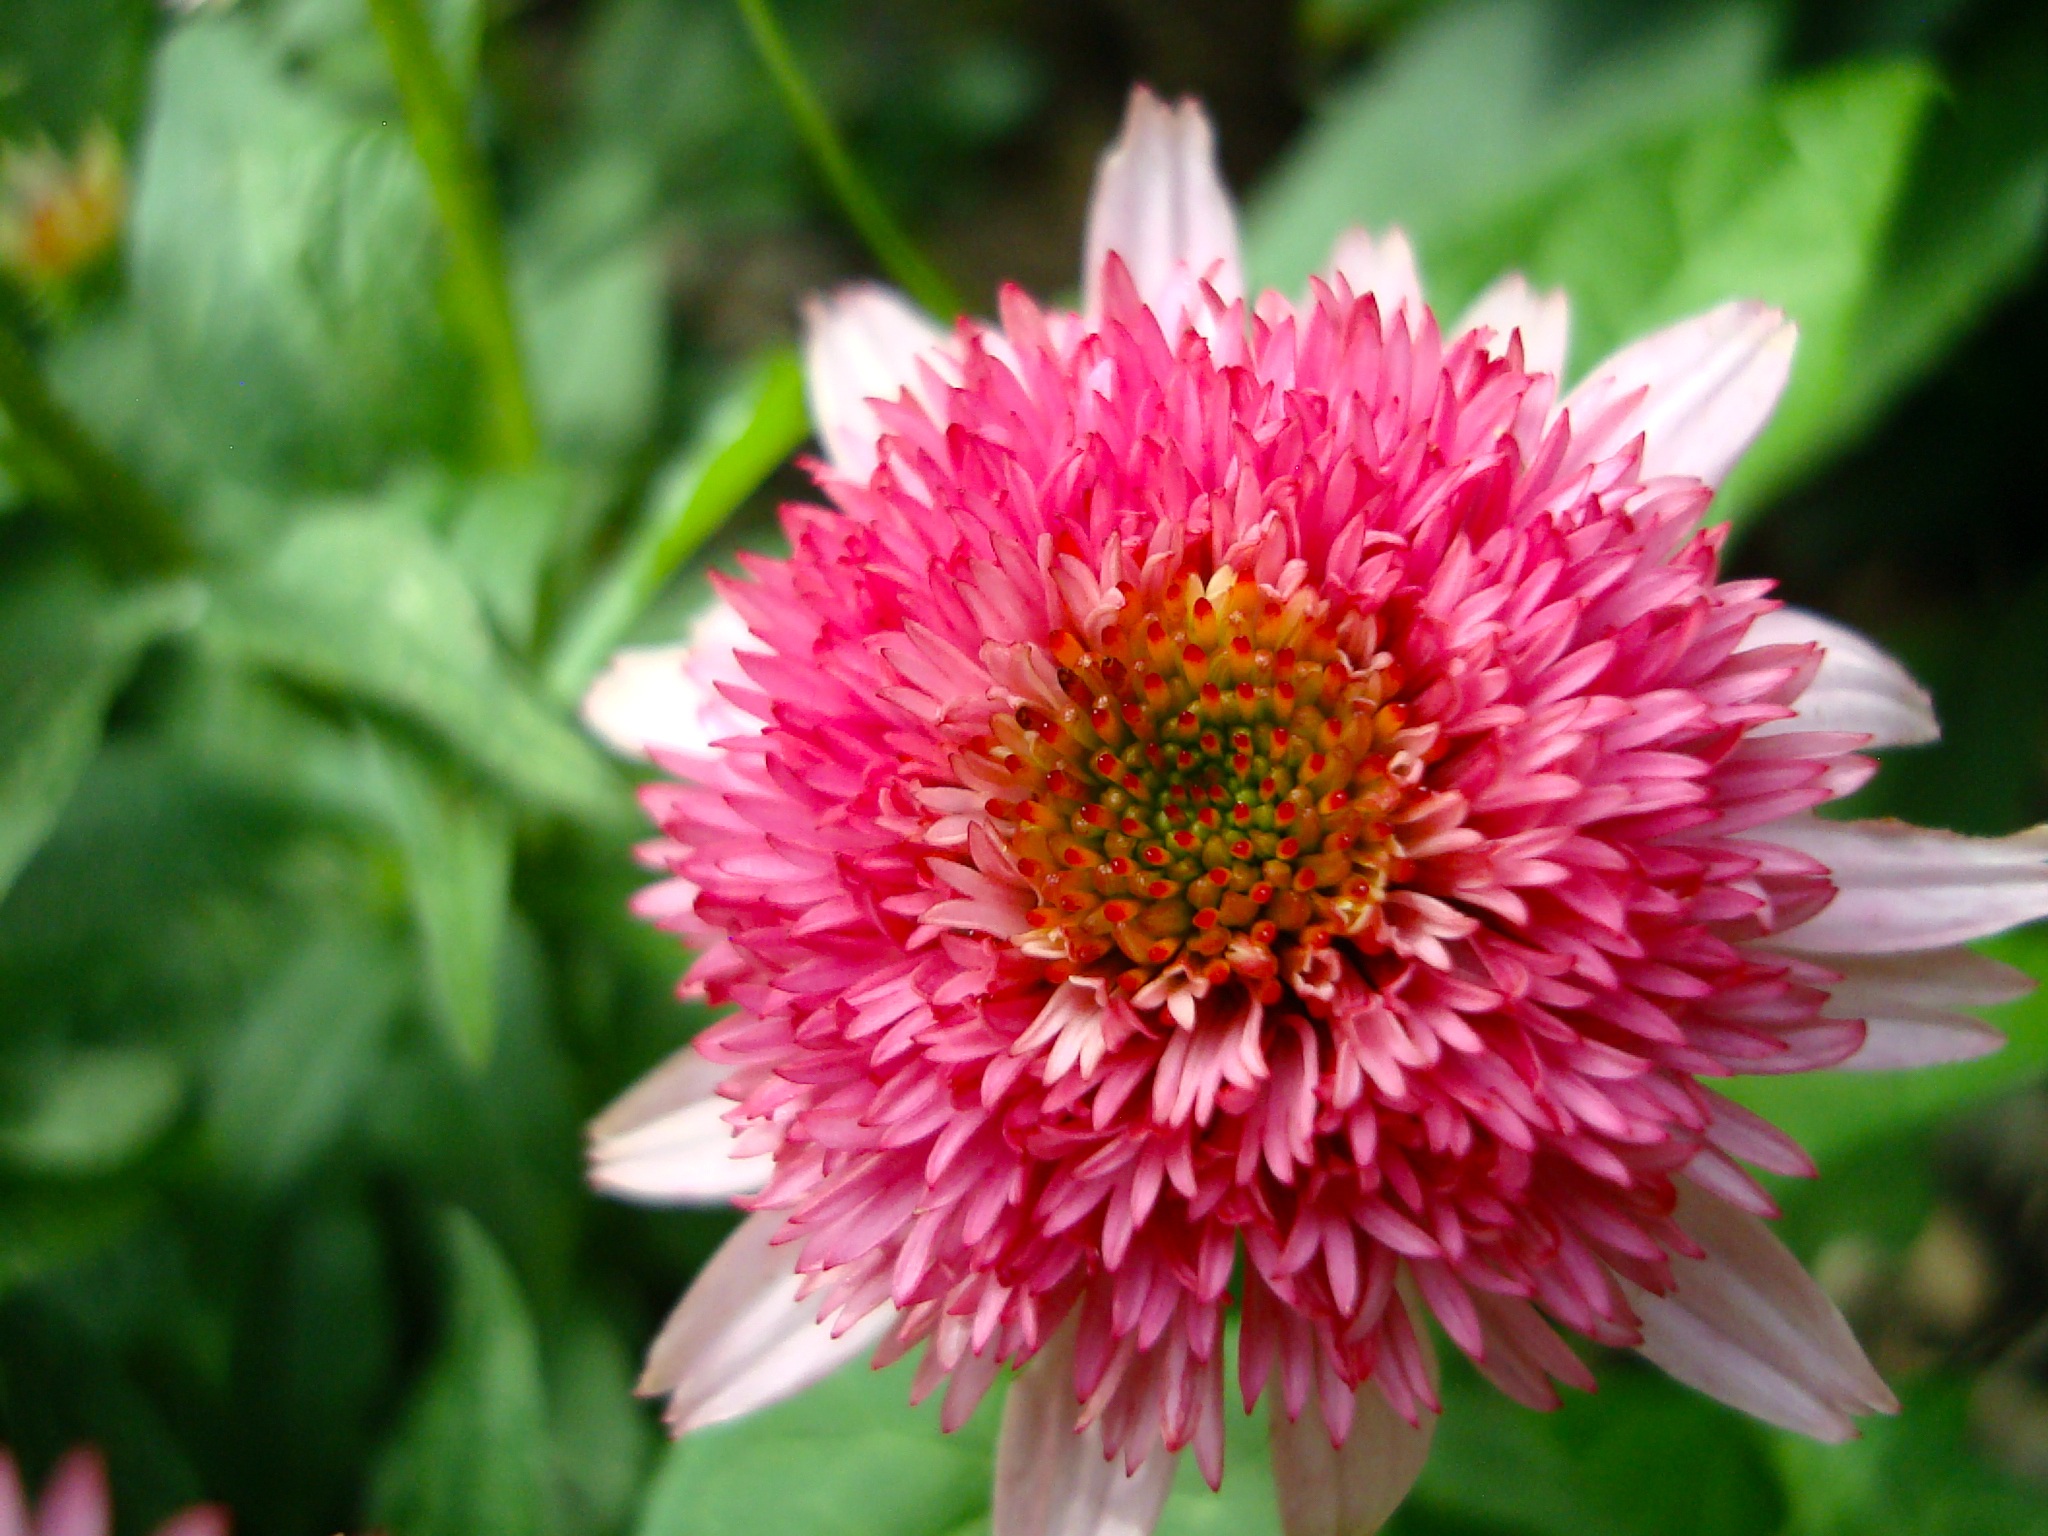
nature, blossom, plant, flower, petal, bloom, summer, cone, botany, blooming, garden, pink, close, flora, perennial, botanical, dahlia, gardening, vivid, bright, coneflower, vibrant, echinacea, purpurea, flowering plant, daisy family, pink double delight, annual plant, land plant